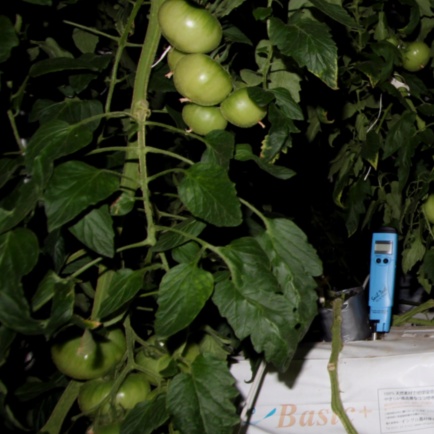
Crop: tomato